Oren Moverman

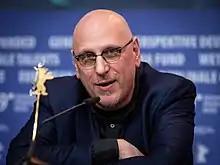
Oren Moverman at the 69th Berlin International Film Festival in 2019

Oren Moverman (born July 4, 1966) is an Israeli-American Academy Award-nominated screenwriter, film director, and Emmy Award-winning film producer. He has directed the films "The Messenger", "Rampart", "Time Out of Mind", and "The Dinner". He also directed the Paramount+ documentary series "Willie Nelson & Family" with Thom Zimny.